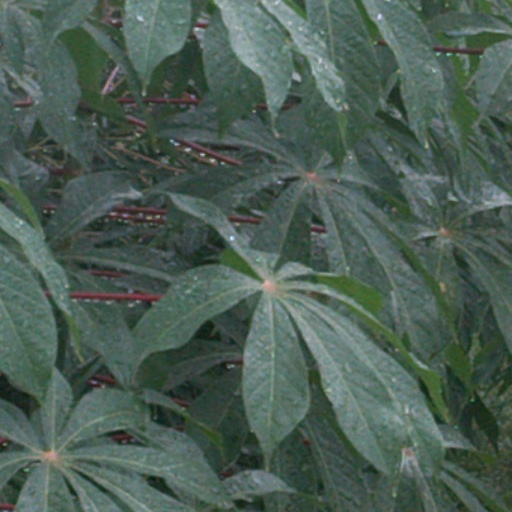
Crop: cassava